Kateryna Skarzhynska

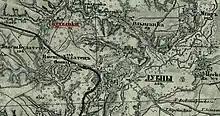
Location of the Kruglik estate in 1878

Von Reiser's early education was at home, where she drew on her parents' extensive library. Her parents had many intellectual friends and they were often visited by the geologist , who became an early mentor to von Reiser. She mastered both French and German. The family lived on the "Kruglik" estate purchased by her father in Lubny, until his death from typhus at the fortress of Novogeorgievsk in 1859. When von Reiser was 10, they moved to the Lodygyn/Lodigine family estates in the Tver province, but within a few years moved to Moscow and then St. Petersburg in search of the best tutors for her home studies. These pedagogues were selected by her uncle, Alexander Apukhtin, who was a trustee of the Warsaw School District, and included and . Though her grandmother wanted Katya to become a maid of honour to the imperial court, at the age of 12, von Reiser decided she would dedicate her life to helping the poor.